Big Dig

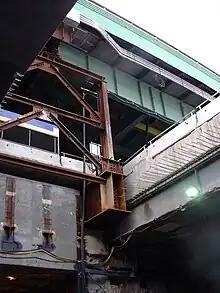
Temporary supports hold up the elevated Central Artery during construction.

Swiss engineer Christian Menn took over the design of the bridge. He suggested a cradle cable-stayed bridge that would carry ten lanes of traffic. The plan was accepted and construction began on the Leonard P. Zakim Bunker Hill Memorial Bridge. The bridge employed an asymmetrical design and a hybrid of steel and concrete was used to construct it. The distinctive bridge, designed by Boston-based architect Miguel Rosales, is supported by two forked towers connected to the span by cables and girders. It was the first bridge in the country to employ this method and it was, at the time, the widest cable-stayed bridge in the world, having since been surpassed by the Eastern span replacement of the San Francisco–Oakland Bay Bridge.